Granite Falls, Washington

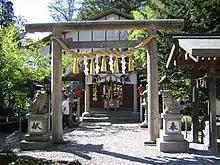
The Tsubaki Grand Shrine of America, was active from 2001 to 2023

Granite Falls is a non-charter code city with a council–manager system of government. The five members of the city council are elected at-large to four-year terms in staggered odd years. The city council serves as the city's legislative body and selects a ceremonial mayor from its members to manage meetings. The daily operations of the city government are overseen by the city manager, who is appointed by the city council. Granite Falls switched from a "strong" mayor–council government in 2015 and hired former city administrator and public works director Brent Kirk as its first city manager.